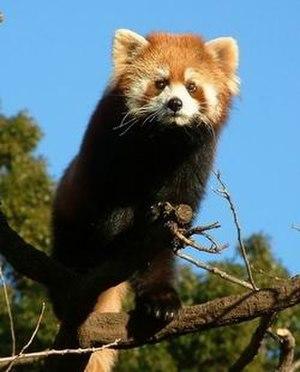
Le parc zoologique de Nogeyama ou zoo de Nogeyama est un parc zoologique de la ville de Yokohama au Japon.